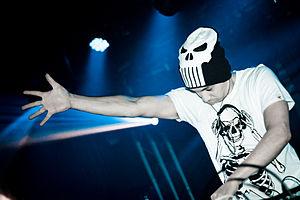
Laidback Luke, de son vrai nom Lucas van Scheppingen, né le 22 octobre 1976 à Manille, est un DJ et producteur de musique néerlandais, également pratiquant international d'arts martiaux. Ses productions musicales sont orientées vers l'electro house voire la house hardcore. Il se fait connaître en 2002 avec son titre Rochin' With The Best puis notablement en 2008 grâce à sa reprise du titre Show Me Love de Robin S.. Il est classé 50ᵉ au classement Top 100 DJ Mag en 2014 puis 64ᵉ l'année d'après. Il utilise ses labels Mixmash Records et The One To Watch pour la production de nouveaux talents.